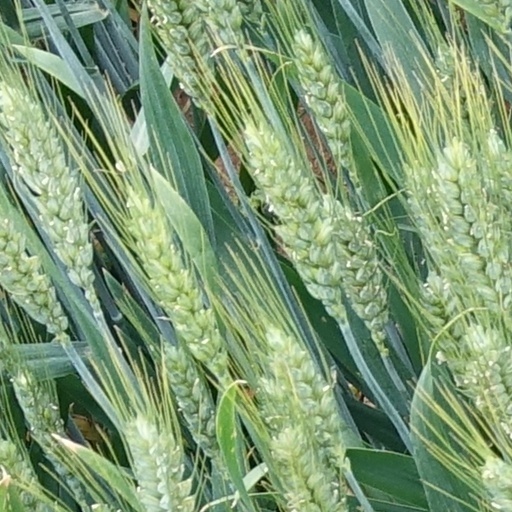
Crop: wheat